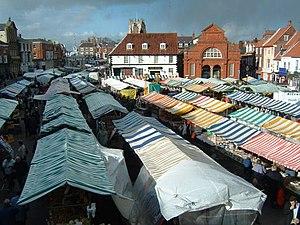
Beverley est une paroisse civile, chef-lieu du Yorkshire de l'Est, en Angleterre. Elle est connue pour son abbatiale, Beverley Minster, Beverley Westwood, la porte fortifiée de North Bar et ses champs de course. Elle a donné leur nom aux villes de Beverly et de Beverly Hills.